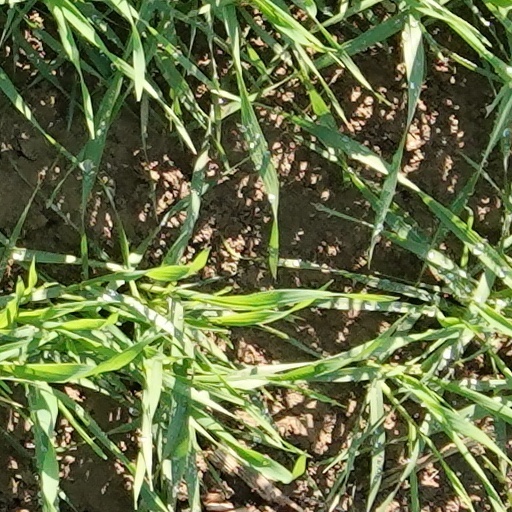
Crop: wheat